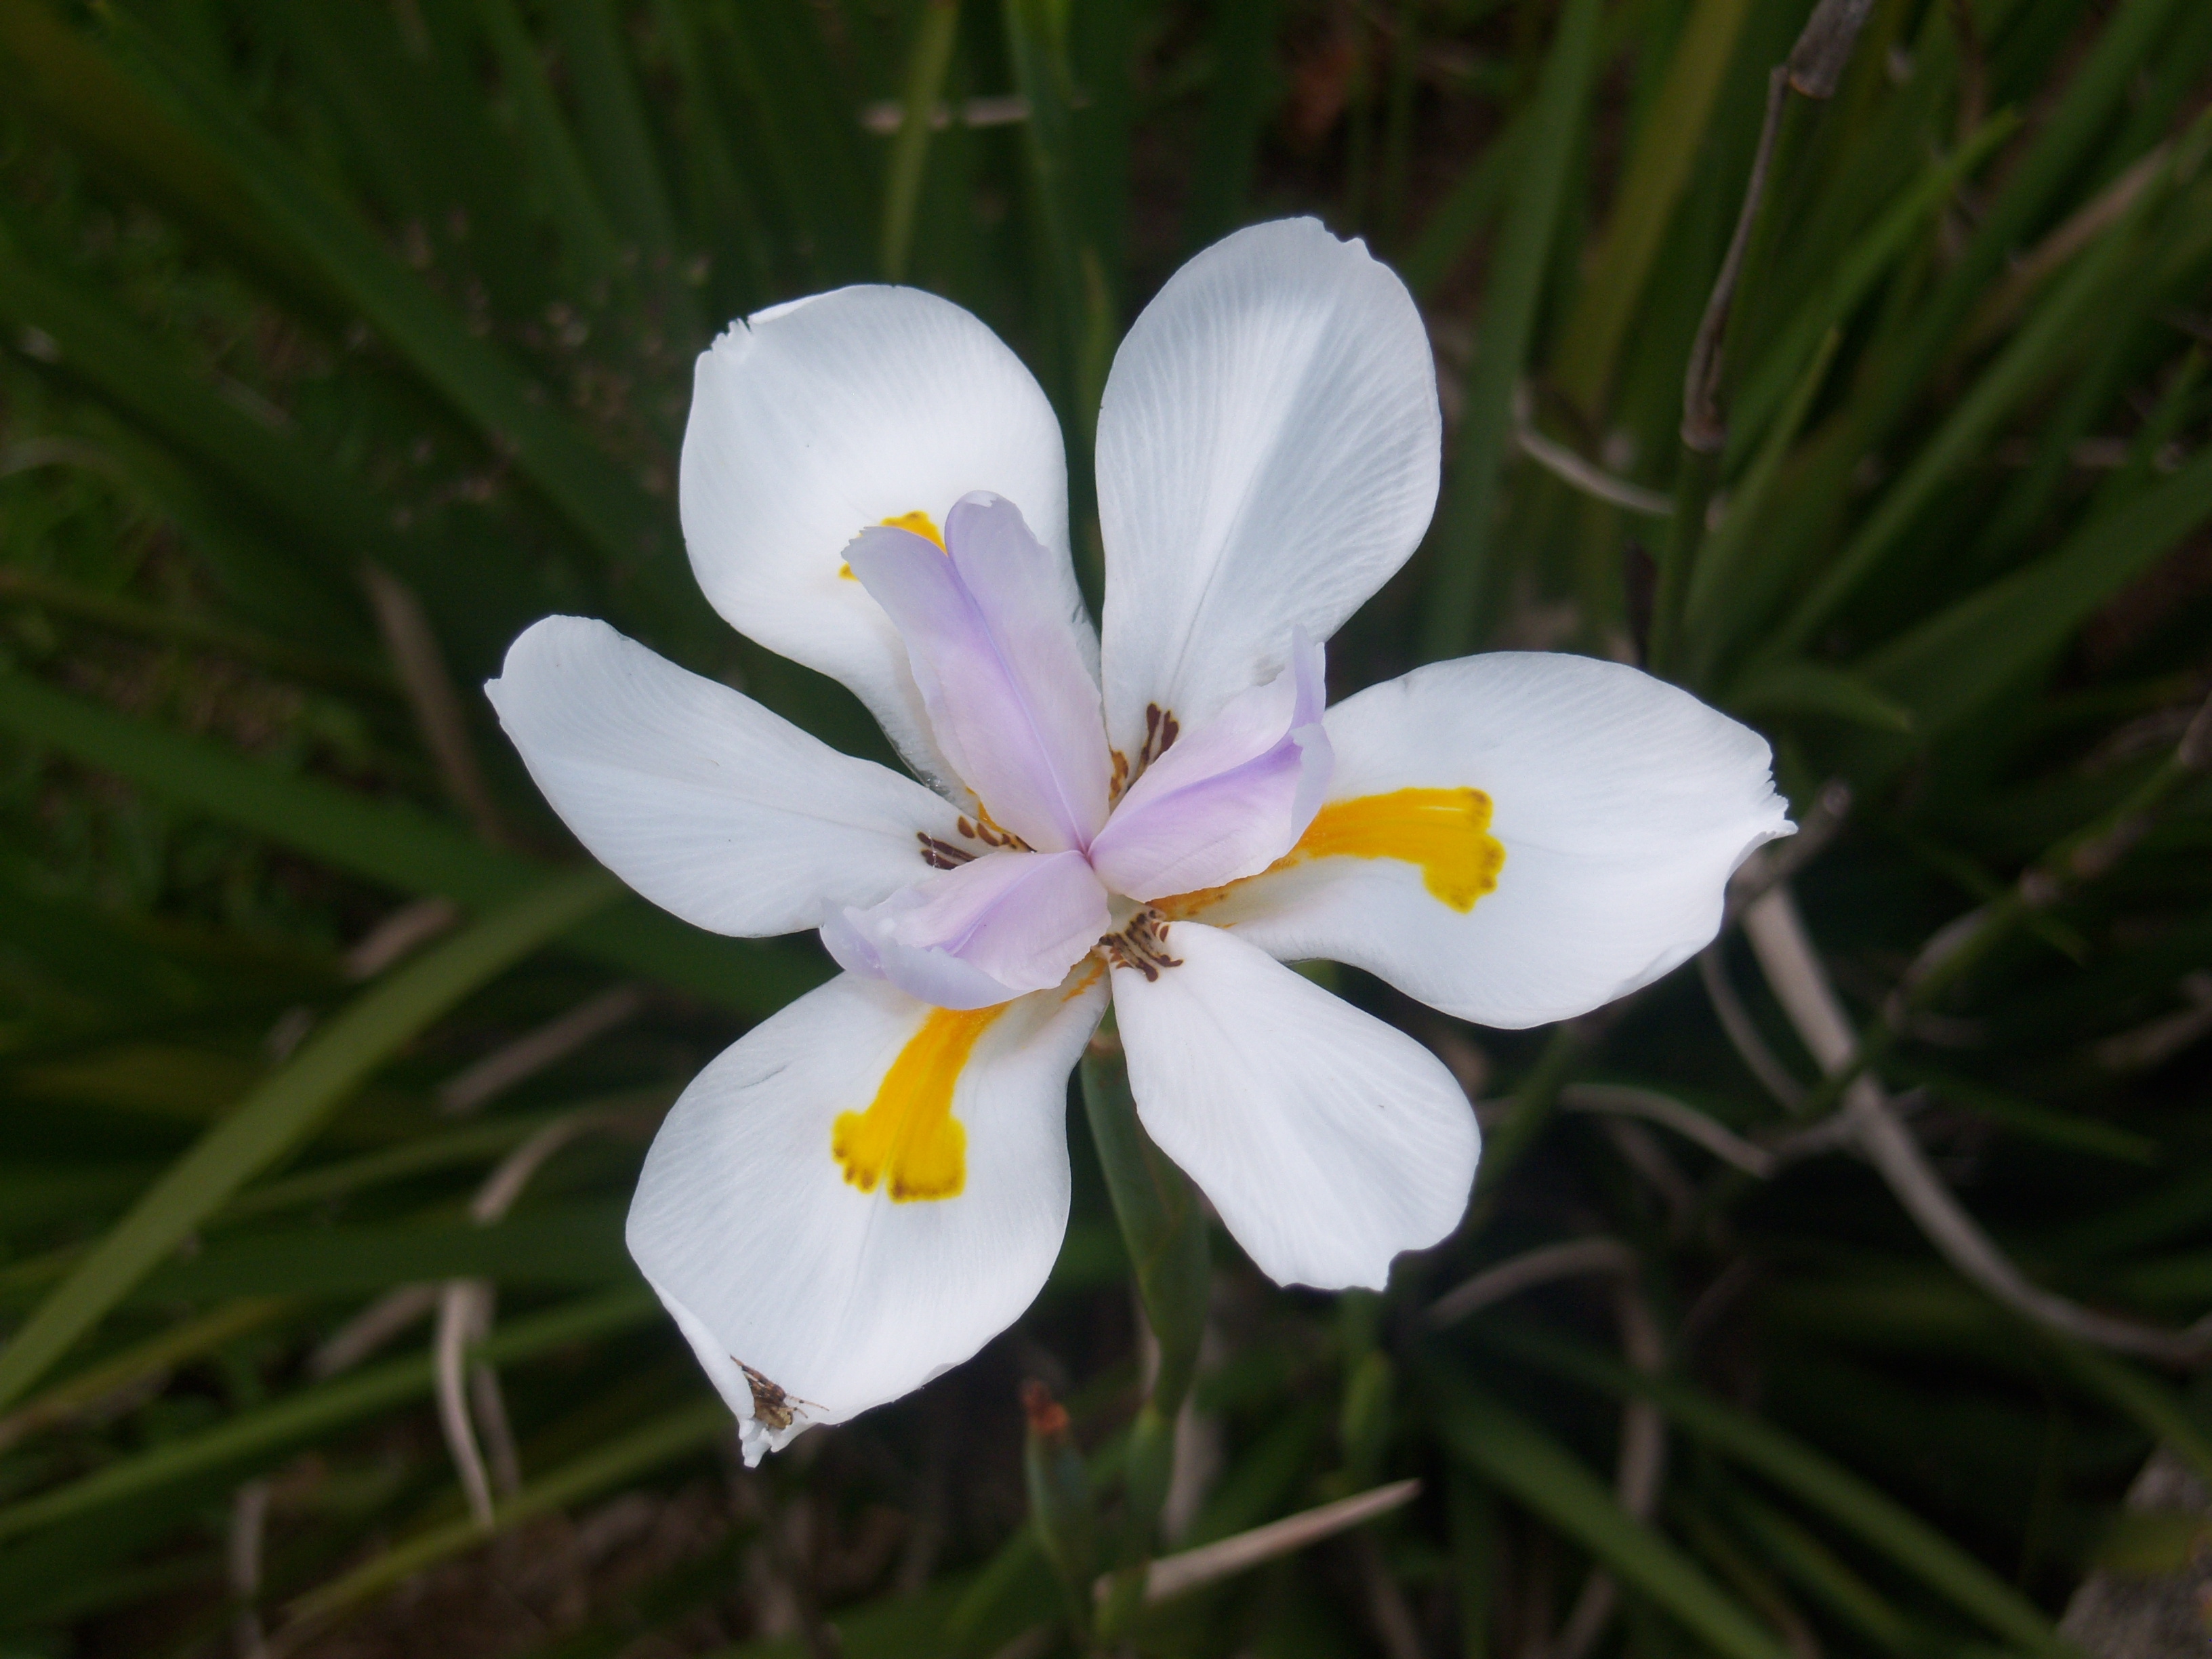
flower, orchid, nature, beauty, flora, plant, flowering plant, wildflower, spring, iris family, crocus, iris, petal